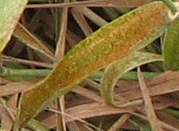
Label: Wheat___Brown_Rust